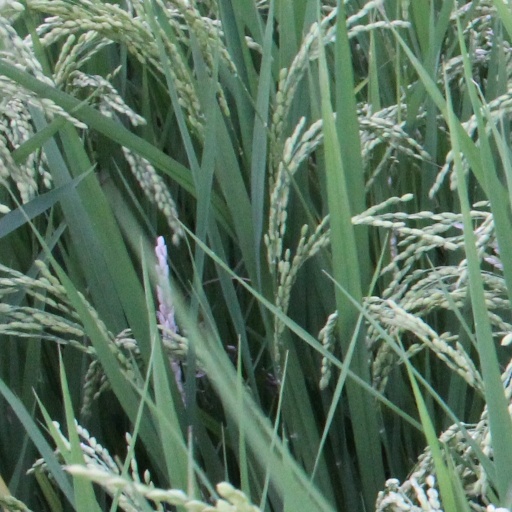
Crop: rice